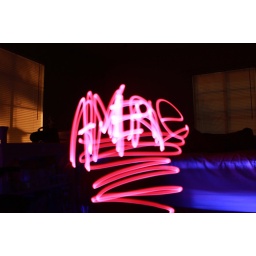
my daughters name. white led flashlight with pink tissue paper over it.